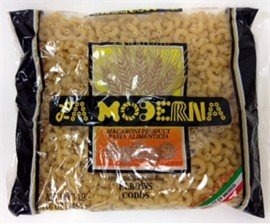
Item Name: La Moderna Pasta Elbows
Bullet Point 1: Product Of Mexico. Pack of 3.
Bullet Point 2: Elbows/Codos Made From 100% Durum Wheat.
Bullet Point 3: Cooking Directions: Empty the package into 5 liters (5.2 quarts) of boiling soup broth and allow to cook for 6 to 8 minutes.
Bullet Point 4: Contains: Wheat.
Bullet Point 5: Ingredients: Semolina And Durum Flour.
Product Description: La Moderna Elbows Pasta makes a delicious and fun elbow shaped soup, a dish your family will enjoy.
Value: 16.0
Unit: Fl Oz

Price: 21.02